List of Shakespeare authorship candidates

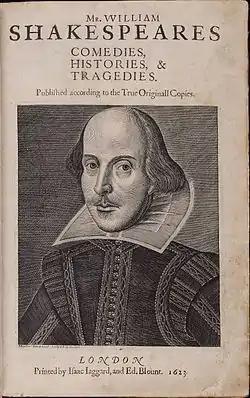
The First Folio (1623), published seven years after Shakespeare's death, includes all of his extant plays with the exception of "Pericles, Prince of Tyre" and "The Two Noble Kinsmen".

Claims that someone other than William Shakespeare of Stratford-upon-Avon wrote the works traditionally attributed to him were first explicitly made in the 19th century, though supporters of the theory often argue that coded assertions of alternative authorship exist in texts dating back to Shakespeare's lifetime. Typically, they say that the historical Shakespeare was merely a front to shield the identity of the real author or authors, who, for reasons such as social rank, state security, or gender, could not safely take public credit. Although these claims have attracted much public interest, all but a few Shakespeare scholars and literary historians consider them to be fringe theories with no hard evidence, and for the most part disregard them except to rebut or disparage the claims.